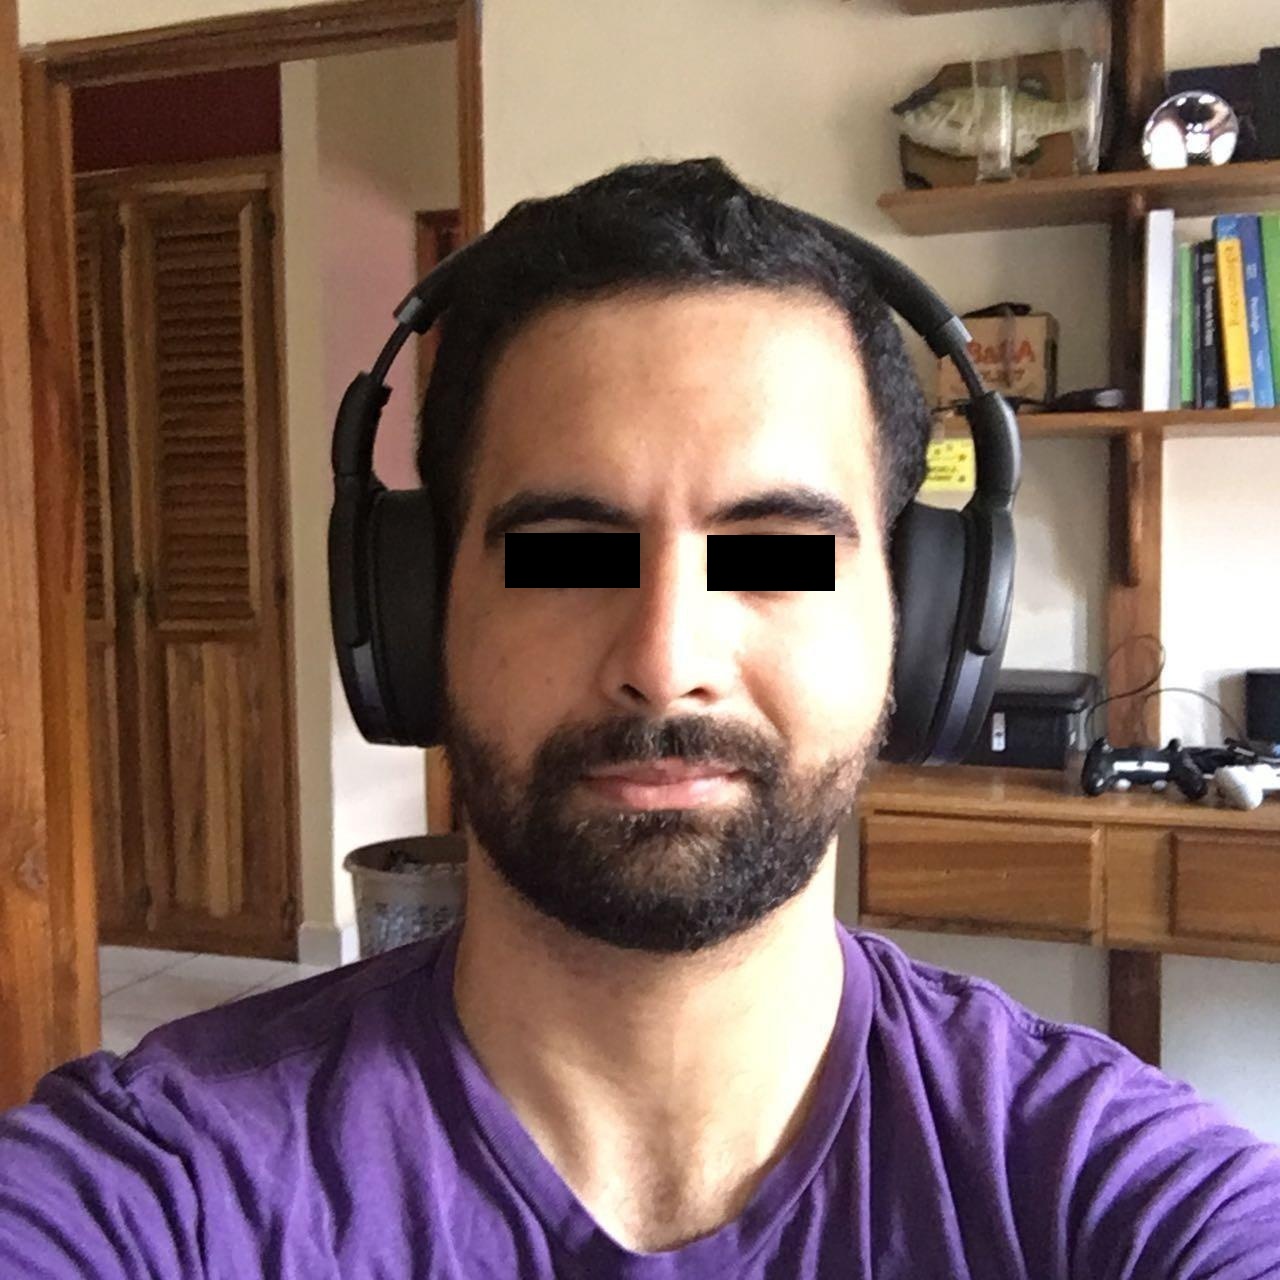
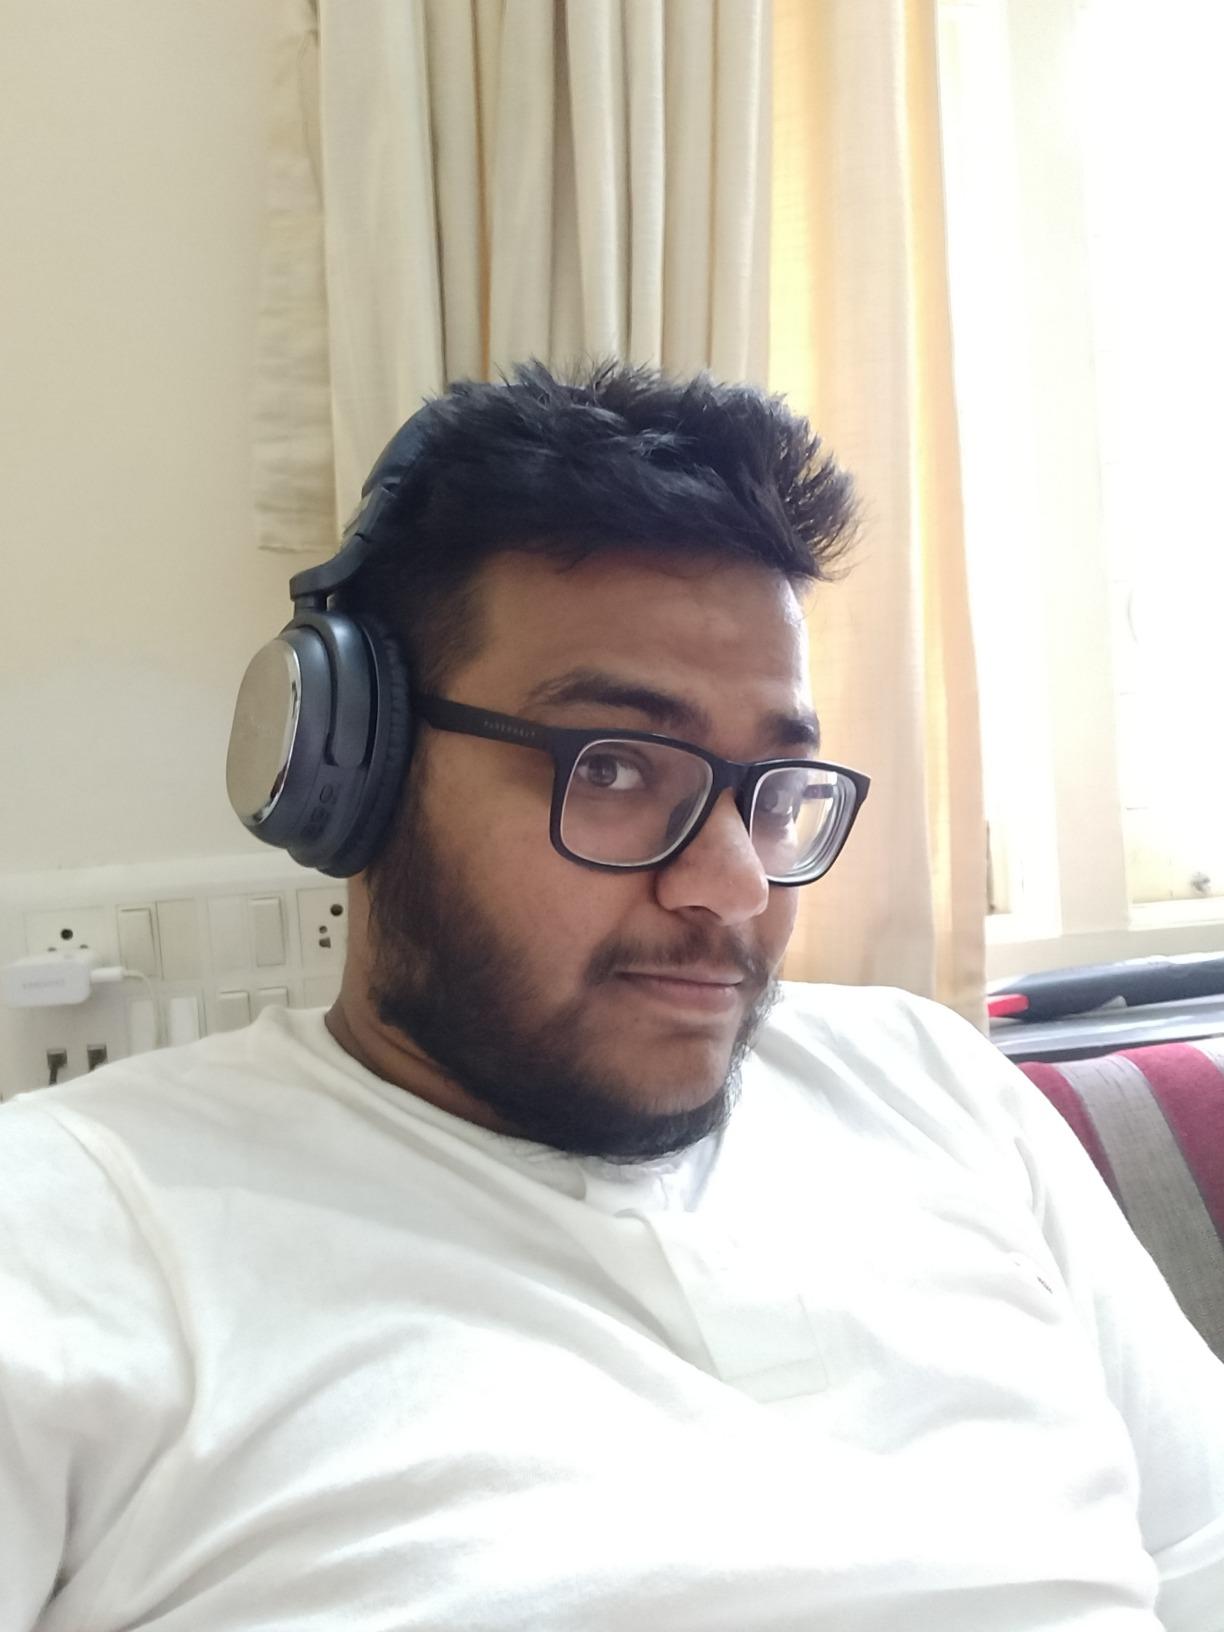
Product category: headphones
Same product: no